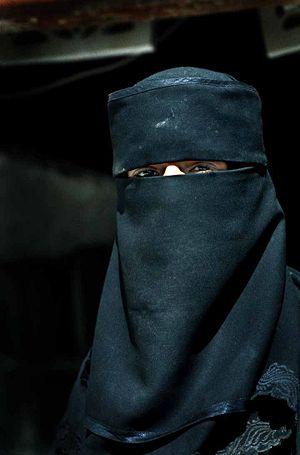
Le niqab /nikab/ est un voile intégral couvrant le visage à l'exception des yeux. Il est porté par certaines femmes musulmanes, qui visent ainsi à préserver leur pudeur devant les hommes qui leur sont étrangers.
2008 en Égypte - 2009 en Égypte - 2010 en Égypte - 2011 en Égypte - 2012 en Égypte
Les affaires du voile islamique en France sont une série d'événements et de polémiques fortement médiatisés en lien avec le port du voile islamique sur le territoire français. Les polémiques prenant ces événements pour objet, les constituant ainsi en « affaires », se sont généralement déployées autour de la notion de laïcité, envisagée de manière plus ou moins extensive.